Astronaut

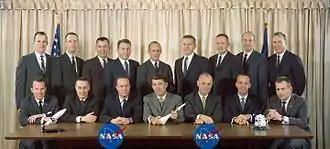
The first sixteen NASA astronauts to be selected, February 1963. Back row: White, McDivitt, Young, See, Conrad, Borman, Armstrong, Stafford, Lovell. Front row: Cooper, Grissom, Carpenter, Schirra, Glenn, Shepard, Slayton.

A professional space traveler is called an "astronaut". The first known use of the term "astronaut" in the modern sense was by Neil R. Jones in his 1930 short story "The Death's Head Meteor". The word itself had been known earlier; for example, in Percy Greg's 1880 book "Across the Zodiac", "astronaut" referred to a spacecraft. In "Les Navigateurs de l'infini" (1925) by J.-H. Rosny aîné, the word "astronautique" (astronautics) was used. The word may have been inspired by "aeronaut", an older term for an air traveler first applied in 1784 to balloonists. An early use of "astronaut" in a non-fiction publication is Eric Frank Russell's poem "The Astronaut", appearing in the November 1934 "Bulletin of the British Interplanetary Society".